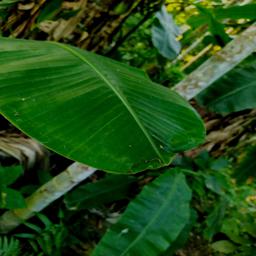
Label: YELLOW SIGATOKA